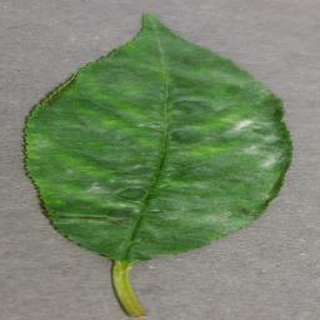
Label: cherry_powdery_mildew